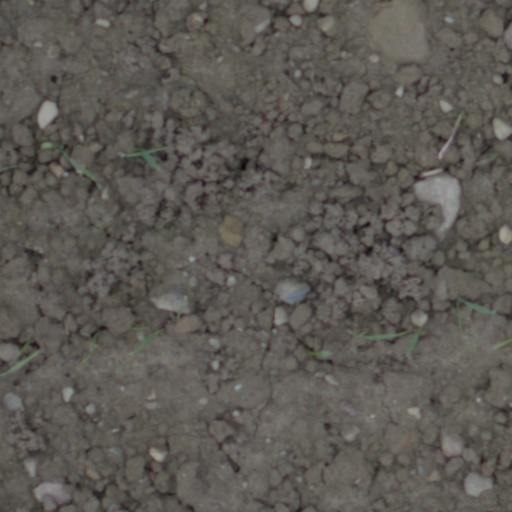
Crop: wheat